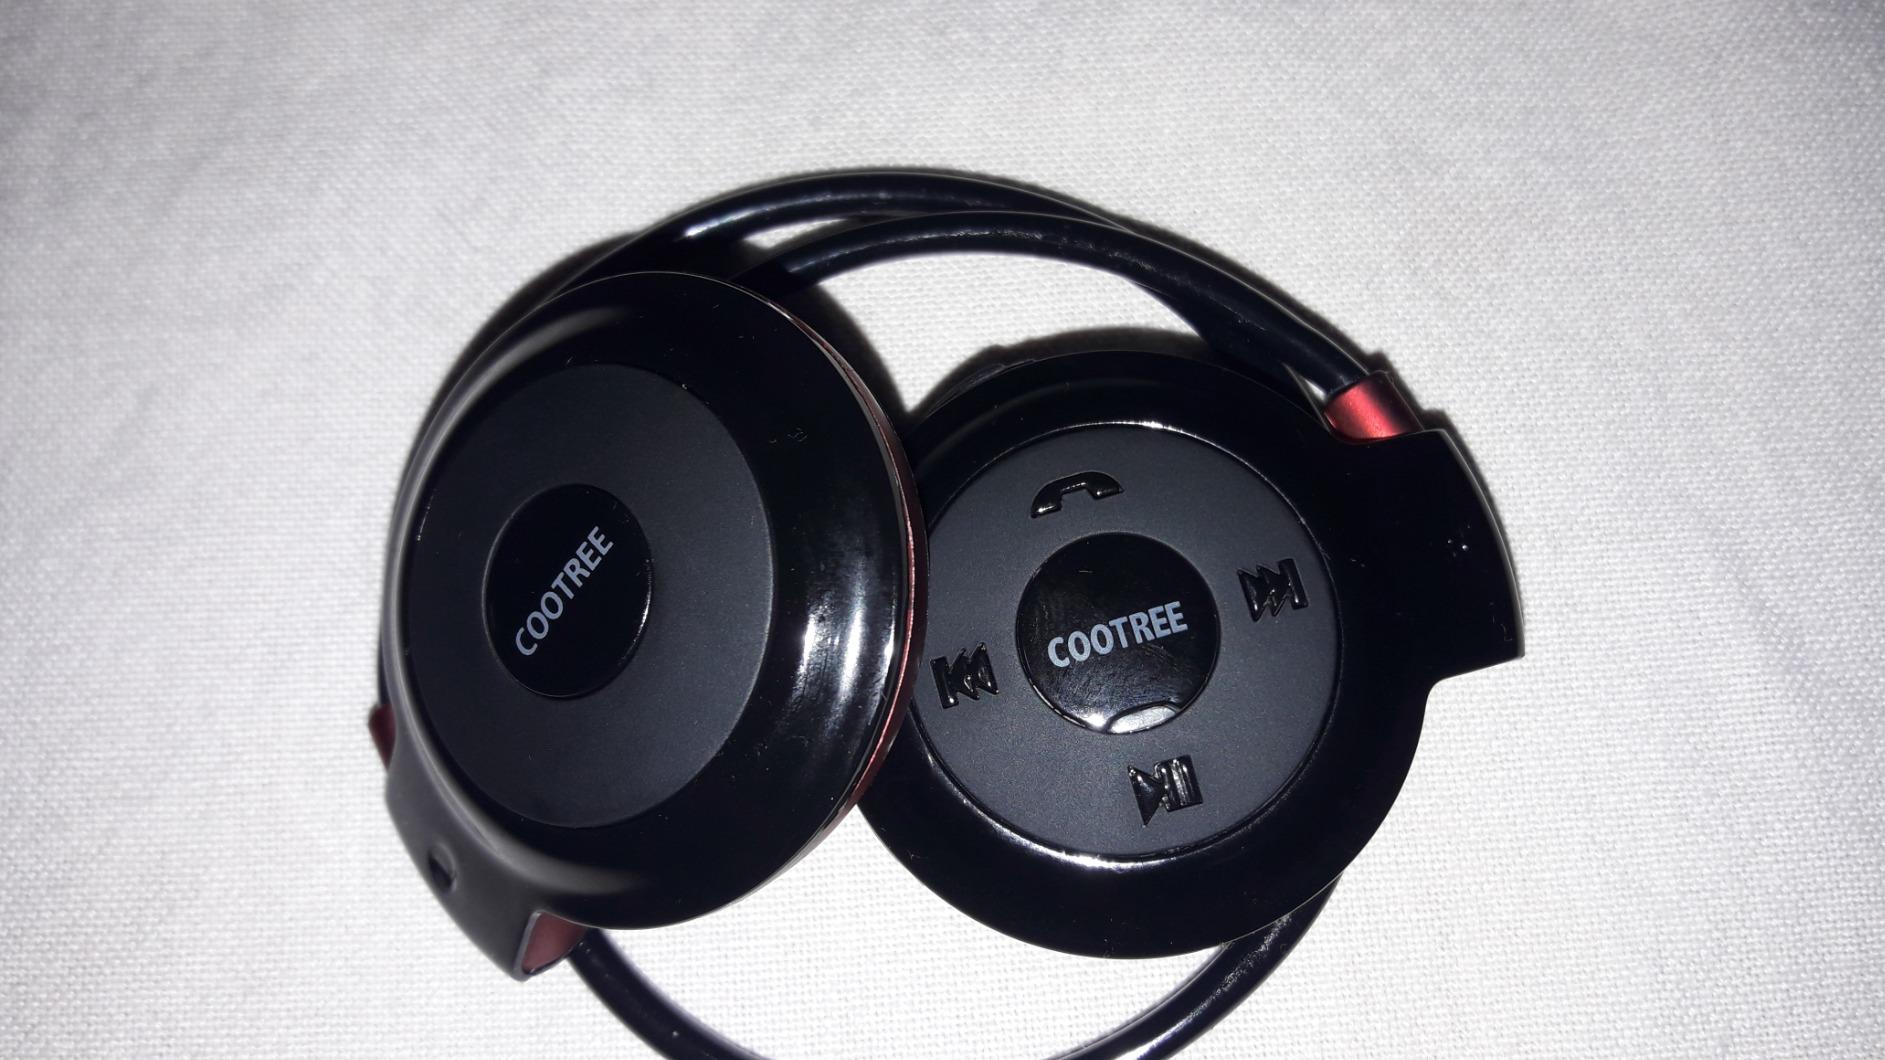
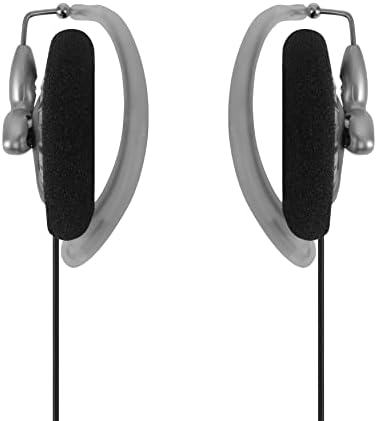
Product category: headphones
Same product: no